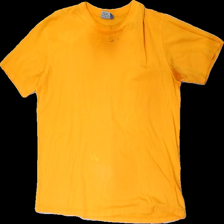
View: front
Type: T-shirt
Category: Men
Brand: Not in the list
Brand text on label: ep
Colors: Orange
Material: 100% cott
Cut: Regular
Size: XL
Season: All
Stains: Major
Price range: <50
Recommended usage: Export